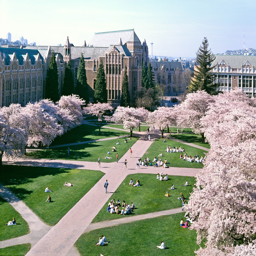
cherry blossoms as seen from the roof